Violeta Chamorro

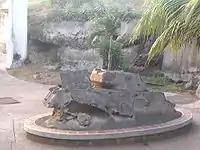
Cement-covered tank in Chamorro's Peace Park (Parque de la Paz) symbolizing the wish of Nicaraguans that their country "never again" be plagued by such violence.

The downside of demobilization was that around 70,000 military personnel were left unemployed. Most of the conscripts returned home, but the lives of career military personnel were disrupted as they lost employment, and the houses, land, and money which was promised to them was either not delivered, due to inadequate resources, or seemed to be paid arbitrarily. Since only 5.8% of the former officers had received benefits by early 1992, many believed that only those who had political favor had either kept their jobs, in the 14% of the military that was retained, or received their promised compensation. Between April and December 1992, veterans held a series of strikes in protest of the situation. Pockets of army veterans (""recompas"") and resistance veterans (""recontras"") threatened to re-arm but, realizing they had the same issues, the two sides joined forces. To pacify the groups, Chamorro integrated some of the former Contra fighters into the rural police services; she established a Civil Inspectorate to investigate claims of police abuses and human rights violations. She also allowed the Sandinistas' agrarian reform movement's redistribution of land to be maintained and expanded it on the Caribbean coast to meet veterans' demands. That action created conflict with the Caribbean indigenous people who had claims to the land, and also infringed on forestry reserves, leading to criticism. Others who had received land from the Sandinistas began to return their co-operative land titles to the large landholders who had owned them before the reforms, or simply sold their portions to opportunists. Unable to solve the problem, Chamorro dealt with the most egregious claims and turned the issue over to the courts to resolve individual disputes.